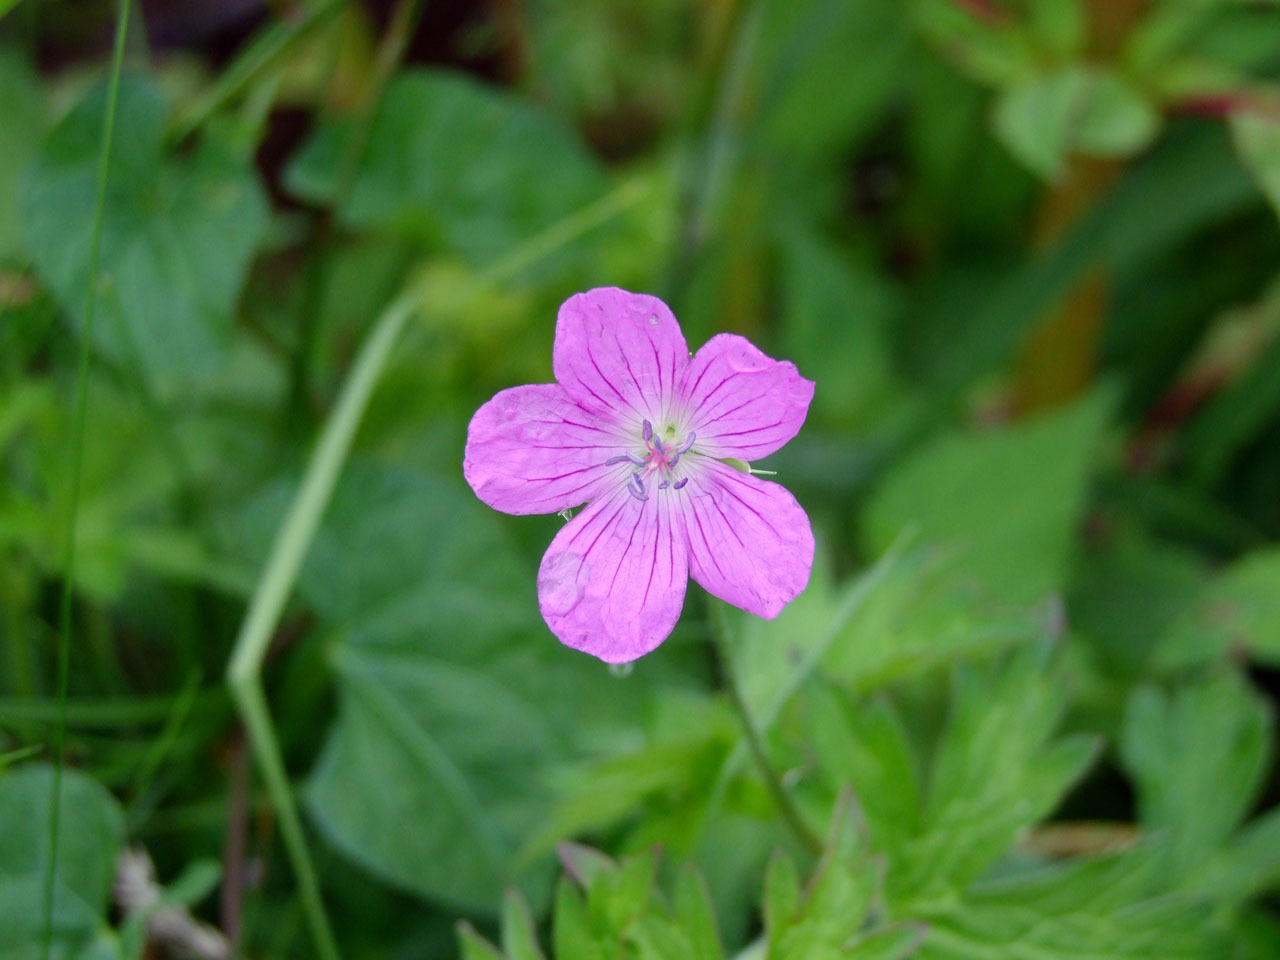
water, nature, plant, flower, petal, summer, botany, flora, wildflower, geranium, violet, tiny, flowering plant, geraniaceae, annual plant, land plant, geraniales